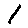
Label: 1